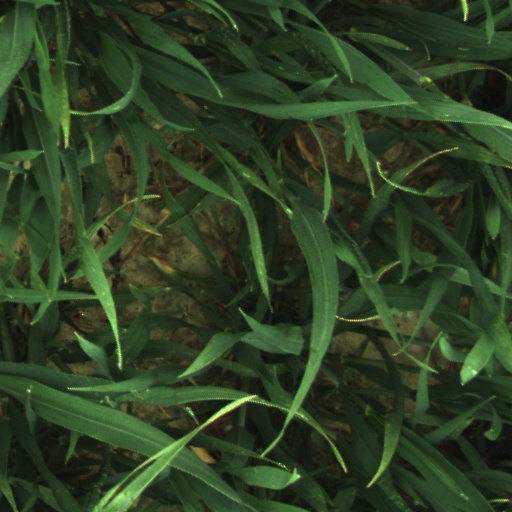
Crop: wheat